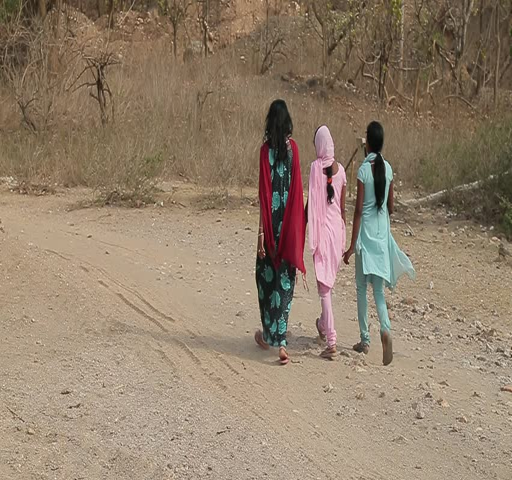
unidentified women in traditional clothes .